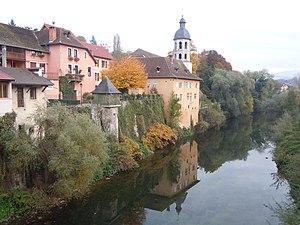
Eglise des Carmes au bord du Guiers - Le Pont de Beauvoisin (Savoie) - France
L'église des Carmes est l'église du couvent des Carmes du Pont-de-Beauvoisin en Savoie.
Cet article recense les monuments historiques situés dans le département de la Savoie, en France.